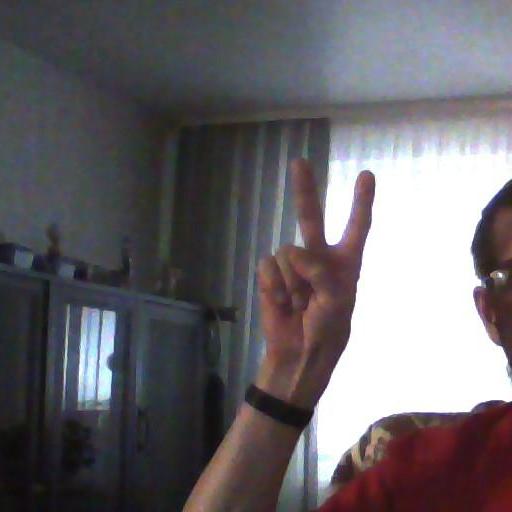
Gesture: peace